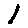
Label: 1